Shepenupet II

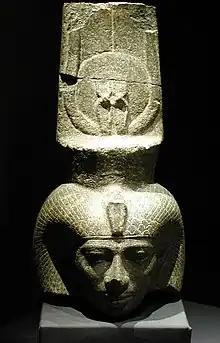
Head of Shepenupet II from Alexandria National Museum, Egypt

Shepenupet II (alt. Shepenwepet II, prenomen: "Henutneferumut Irietre") was an ancient Egyptian princess of the 25th Dynasty who served as the high priestess, the Divine Adoratrice of Amun, from around 700 BC to 650 BC. She was the daughter of the first Kushite pharaoh Piye and sister of Piye's successors, Shabaka and Taharqa.